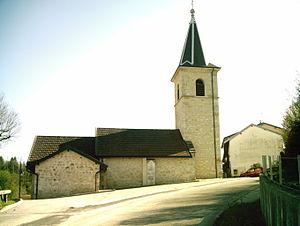
L'église de Géovreisset (Ain, FRANCE)
Géovreisset est une commune française, située dans le département de l'Ain en région Auvergne-Rhône-Alpes.